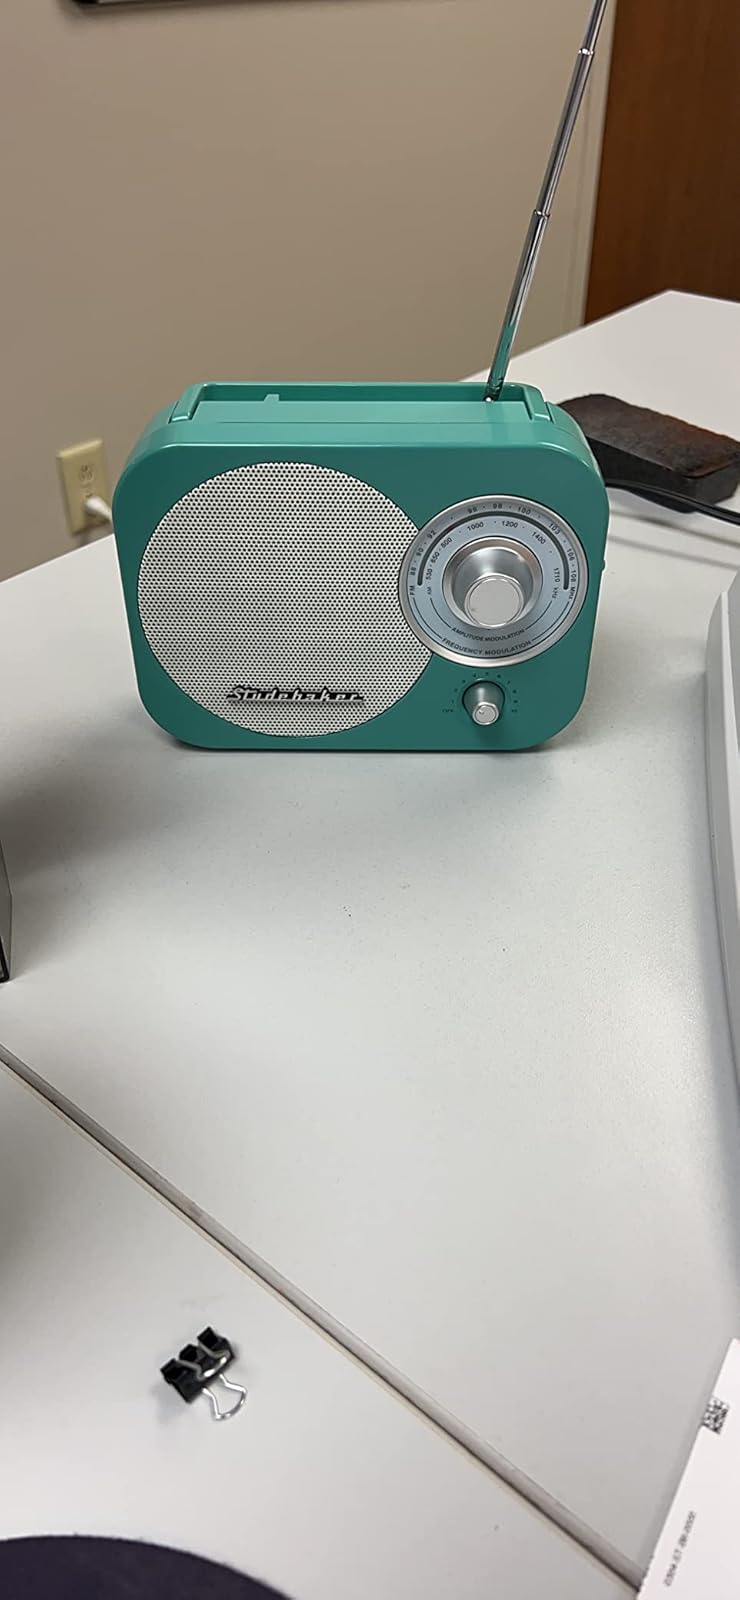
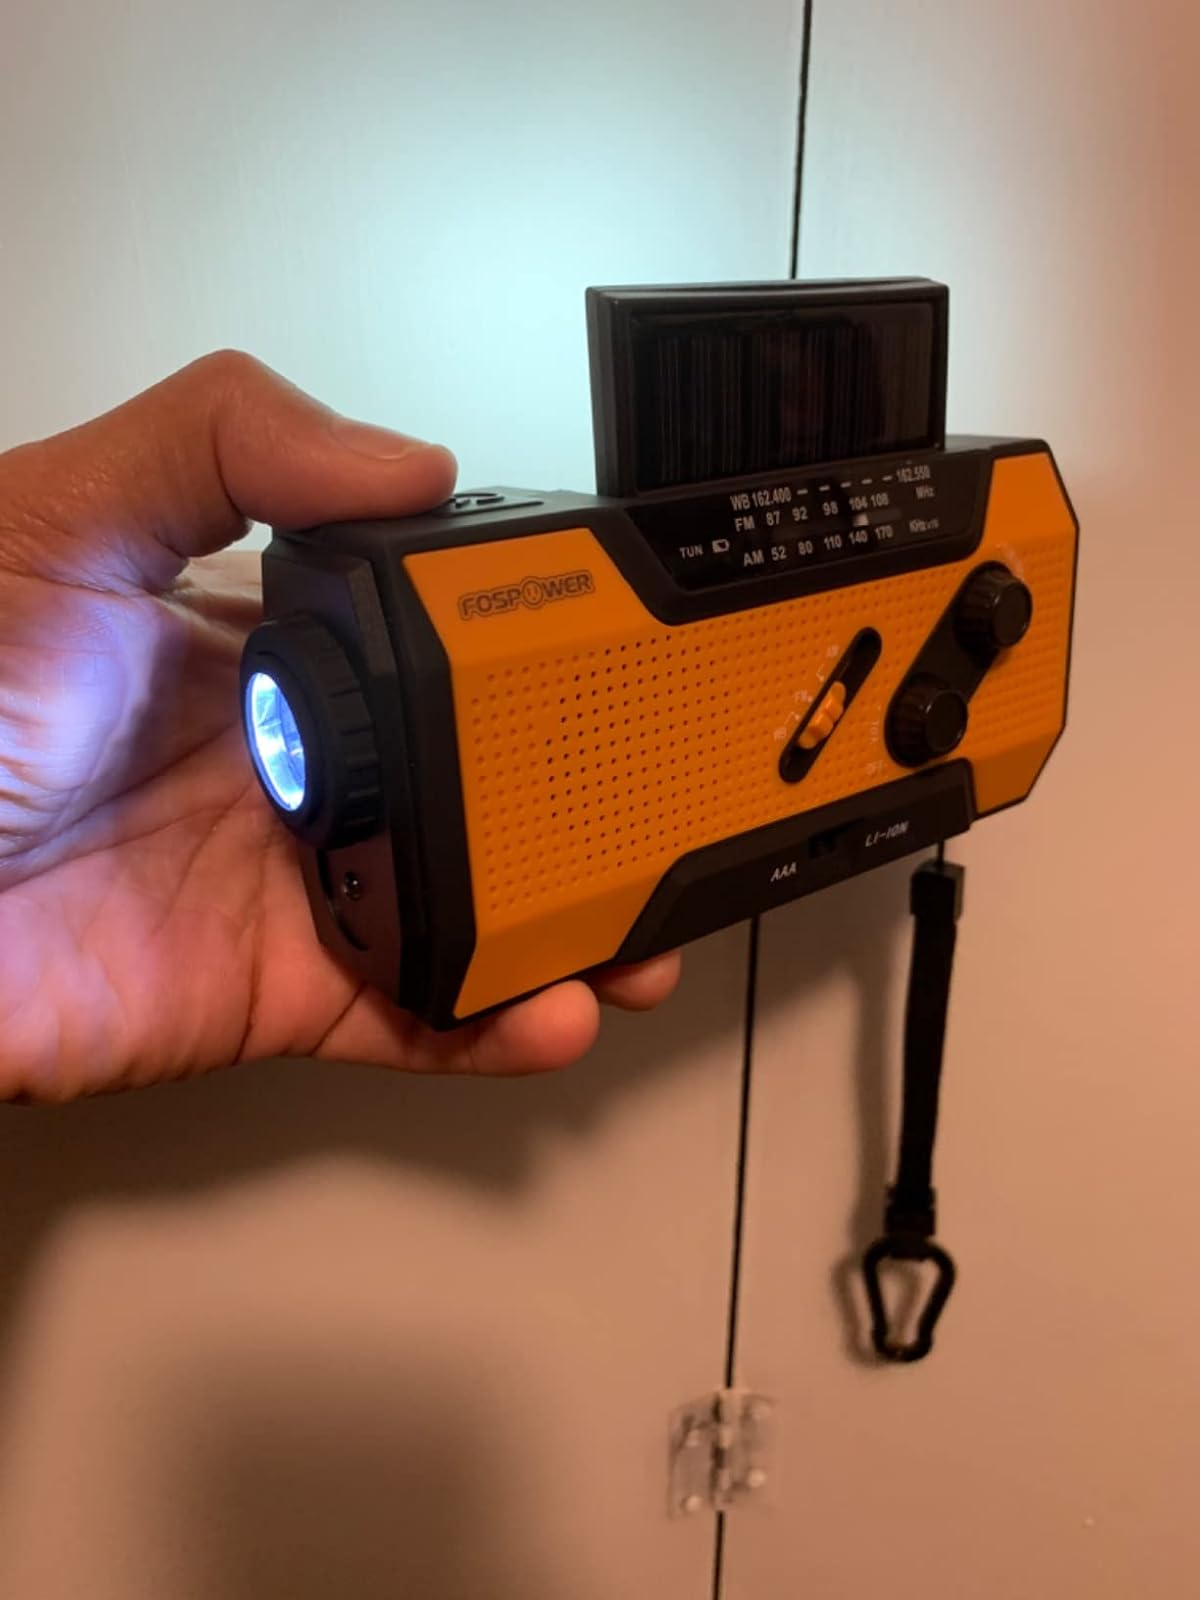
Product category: radio
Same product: no